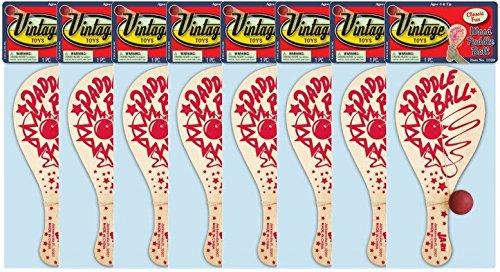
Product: JA-RU Vintage Wood Paddle Ball Party Favor Bundle Pack
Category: Toys & Games | Novelty & Gag Toys
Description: Party favor bundle pack of 12.
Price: $15.51
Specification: ProductDimensions:15x6x3inches|ItemWeight:14.7ounces|ShippingWeight:1.2pounds(Viewshippingratesandpolicies)|DomesticShipping:ItemcanbeshippedwithinU.S.|InternationalShipping:ThisitemcanbeshippedtoselectcountriesoutsideoftheU.S.LearnMore|ASIN:B016ZHJC3C|Itemmodelnumber:24248|Manufacturerrecommendedage:4-15years